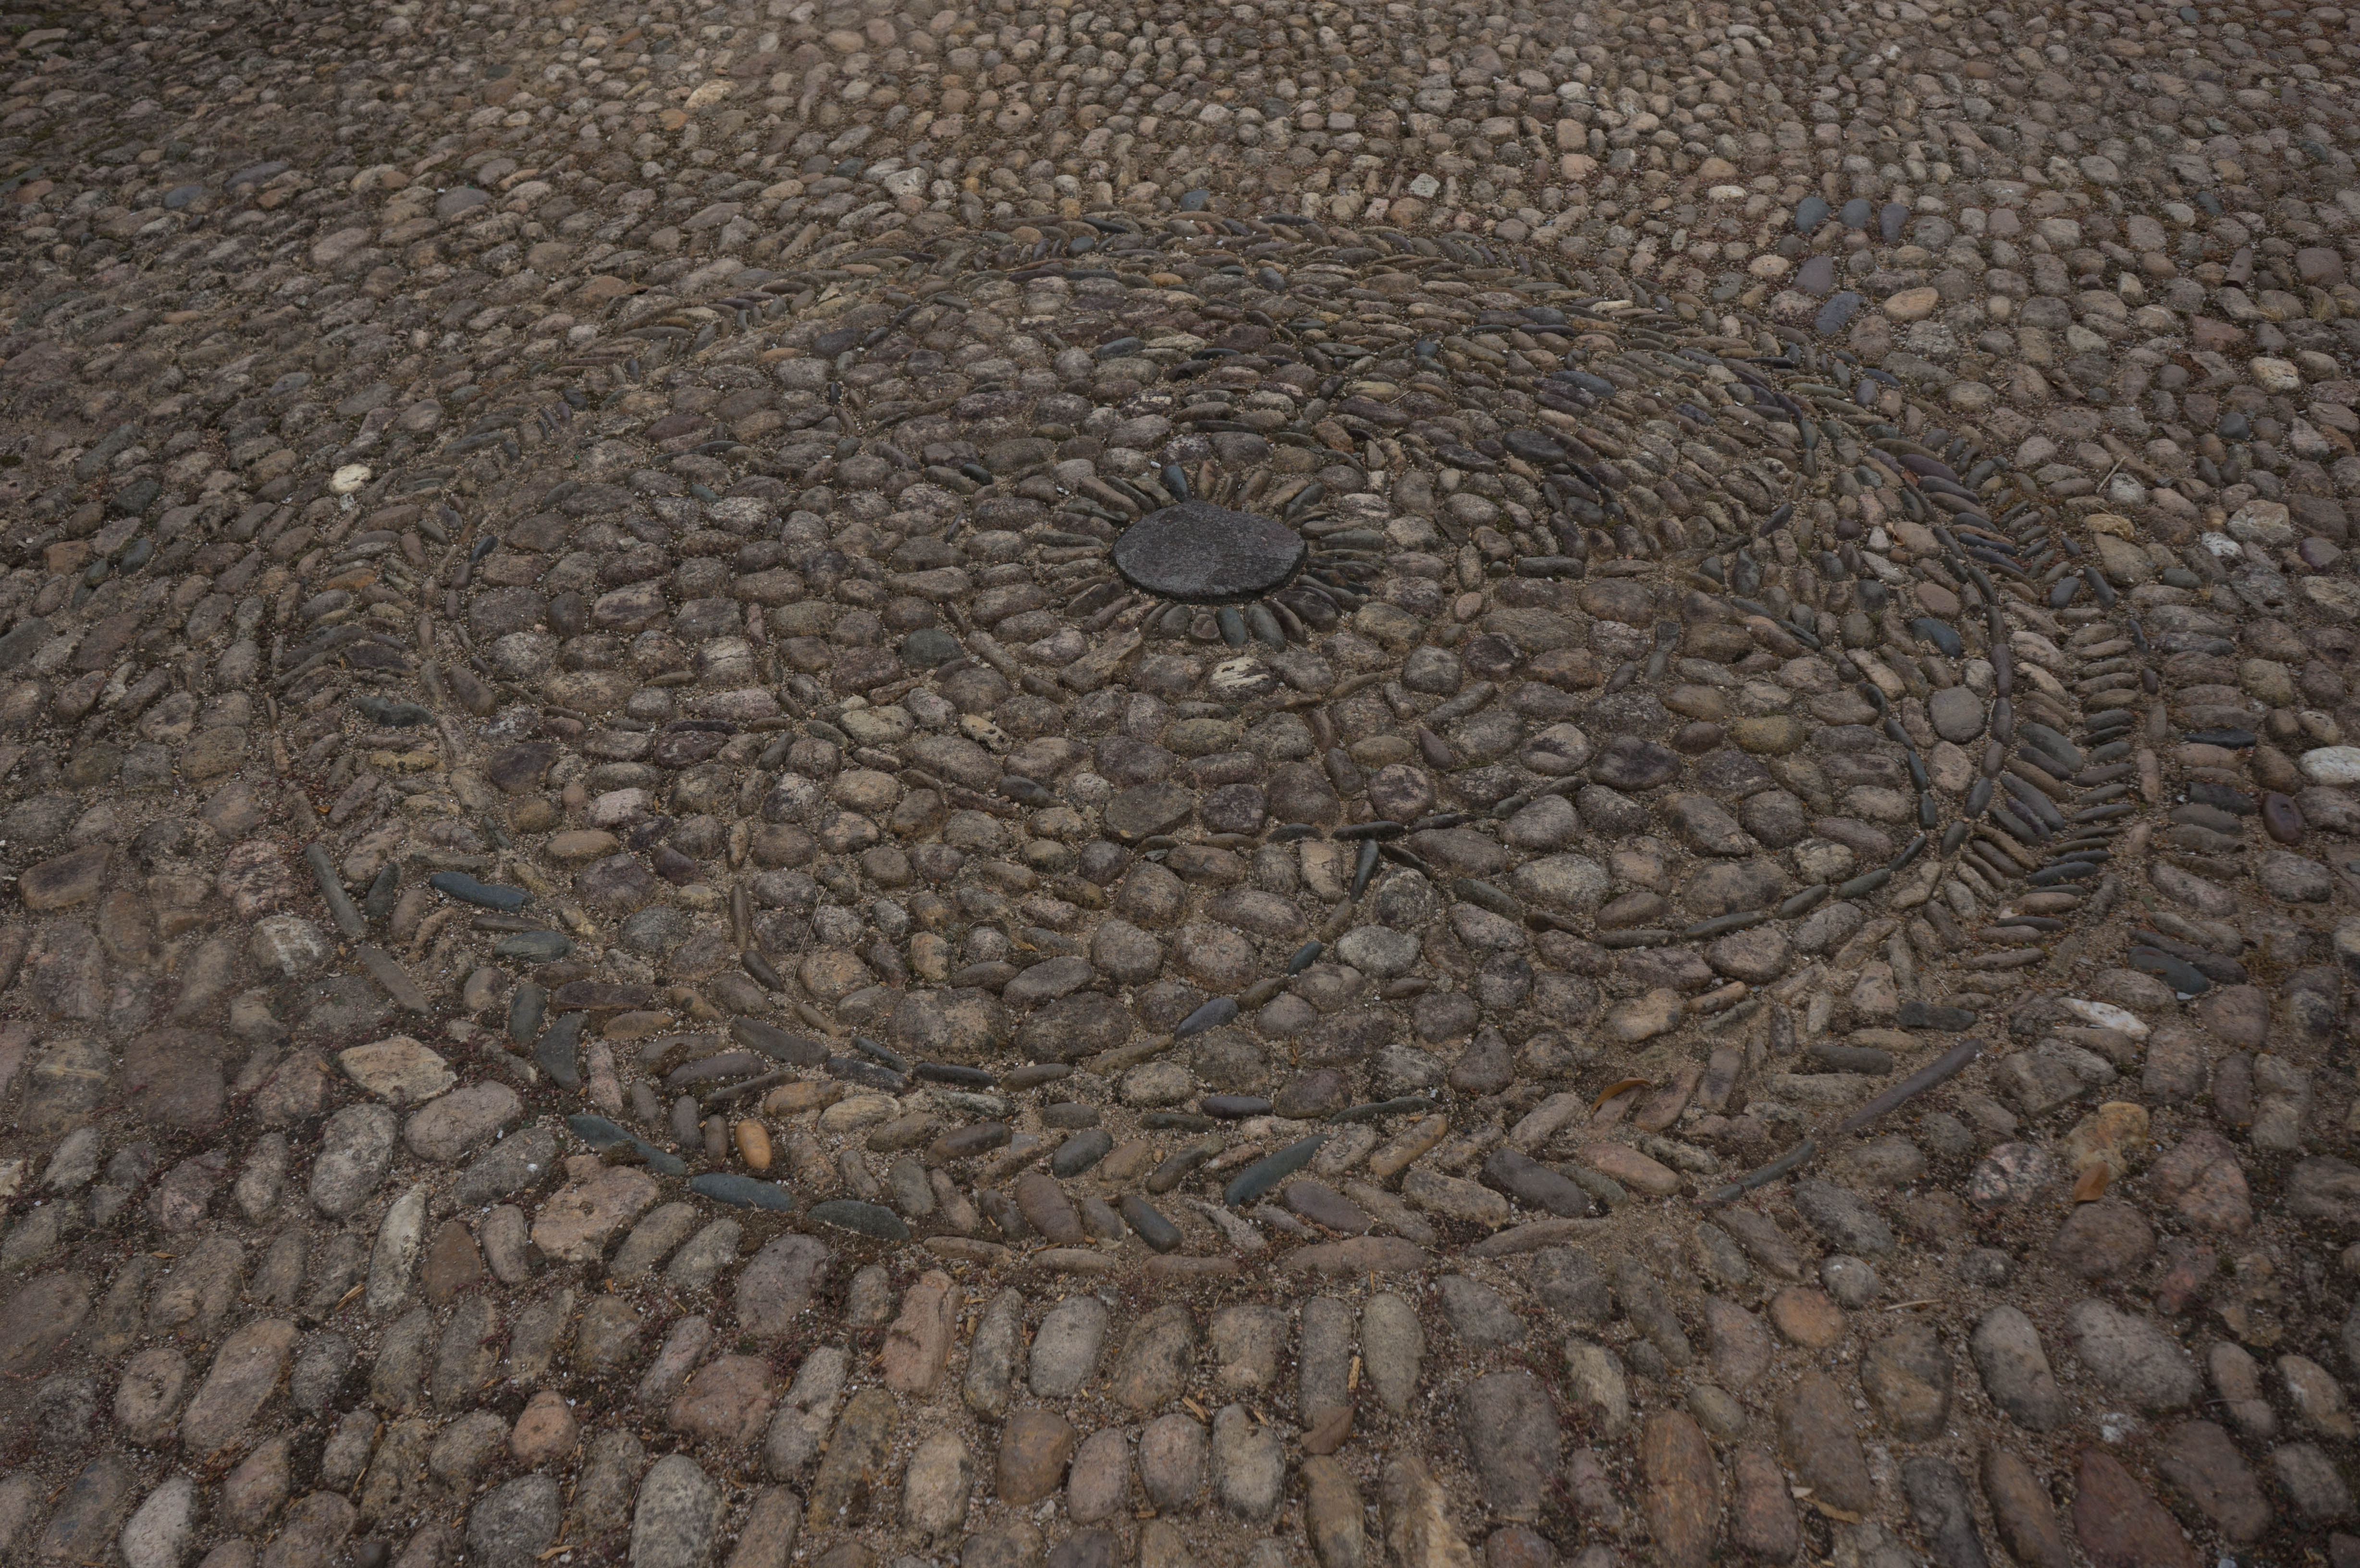
wood, floor, trunk, cobblestone, asphalt, walkway, soil, material, feeling, flooring, road surface